Jersey City Ferry

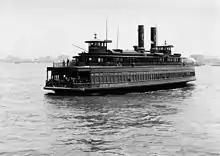
The "New Brunswick", one of the Pennsylvania Railroad's ferries across the Hudson, ca. 1905

The Jersey City Ferry was a major ferry service that operated between Jersey City in New Jersey and Cortlandt Street in lower Manhattan for almost 200 years (1764-1949). The ferry was notable for being the first to use steam power which began in 1812. The ferry's history was closely tied to the Pennsylvania Railroad's station in Jersey City at Exchange Place, which gradually fell into disuse after the railroad opened the North River Tunnels and Penn Station in 1910. Ferry service from lower Manhattan to Jersey City continued via the even older Communipaw ferry which operated from the adjacent Liberty Street Ferry Terminal until this service was also discontinued in 1967. In 1986 ferry service was revived and today it is operated by New York Waterway.